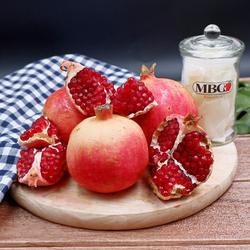
Label: Pomegranate